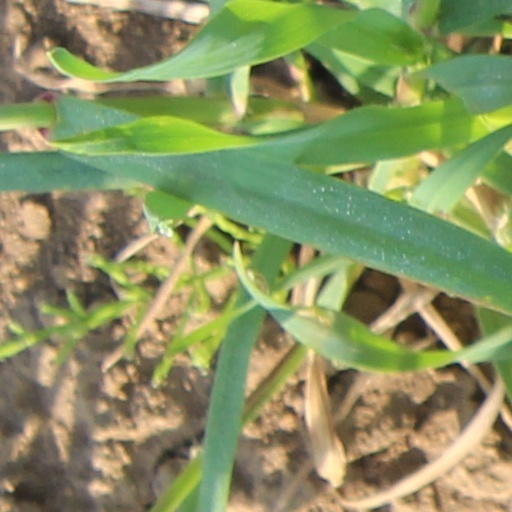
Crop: wheat